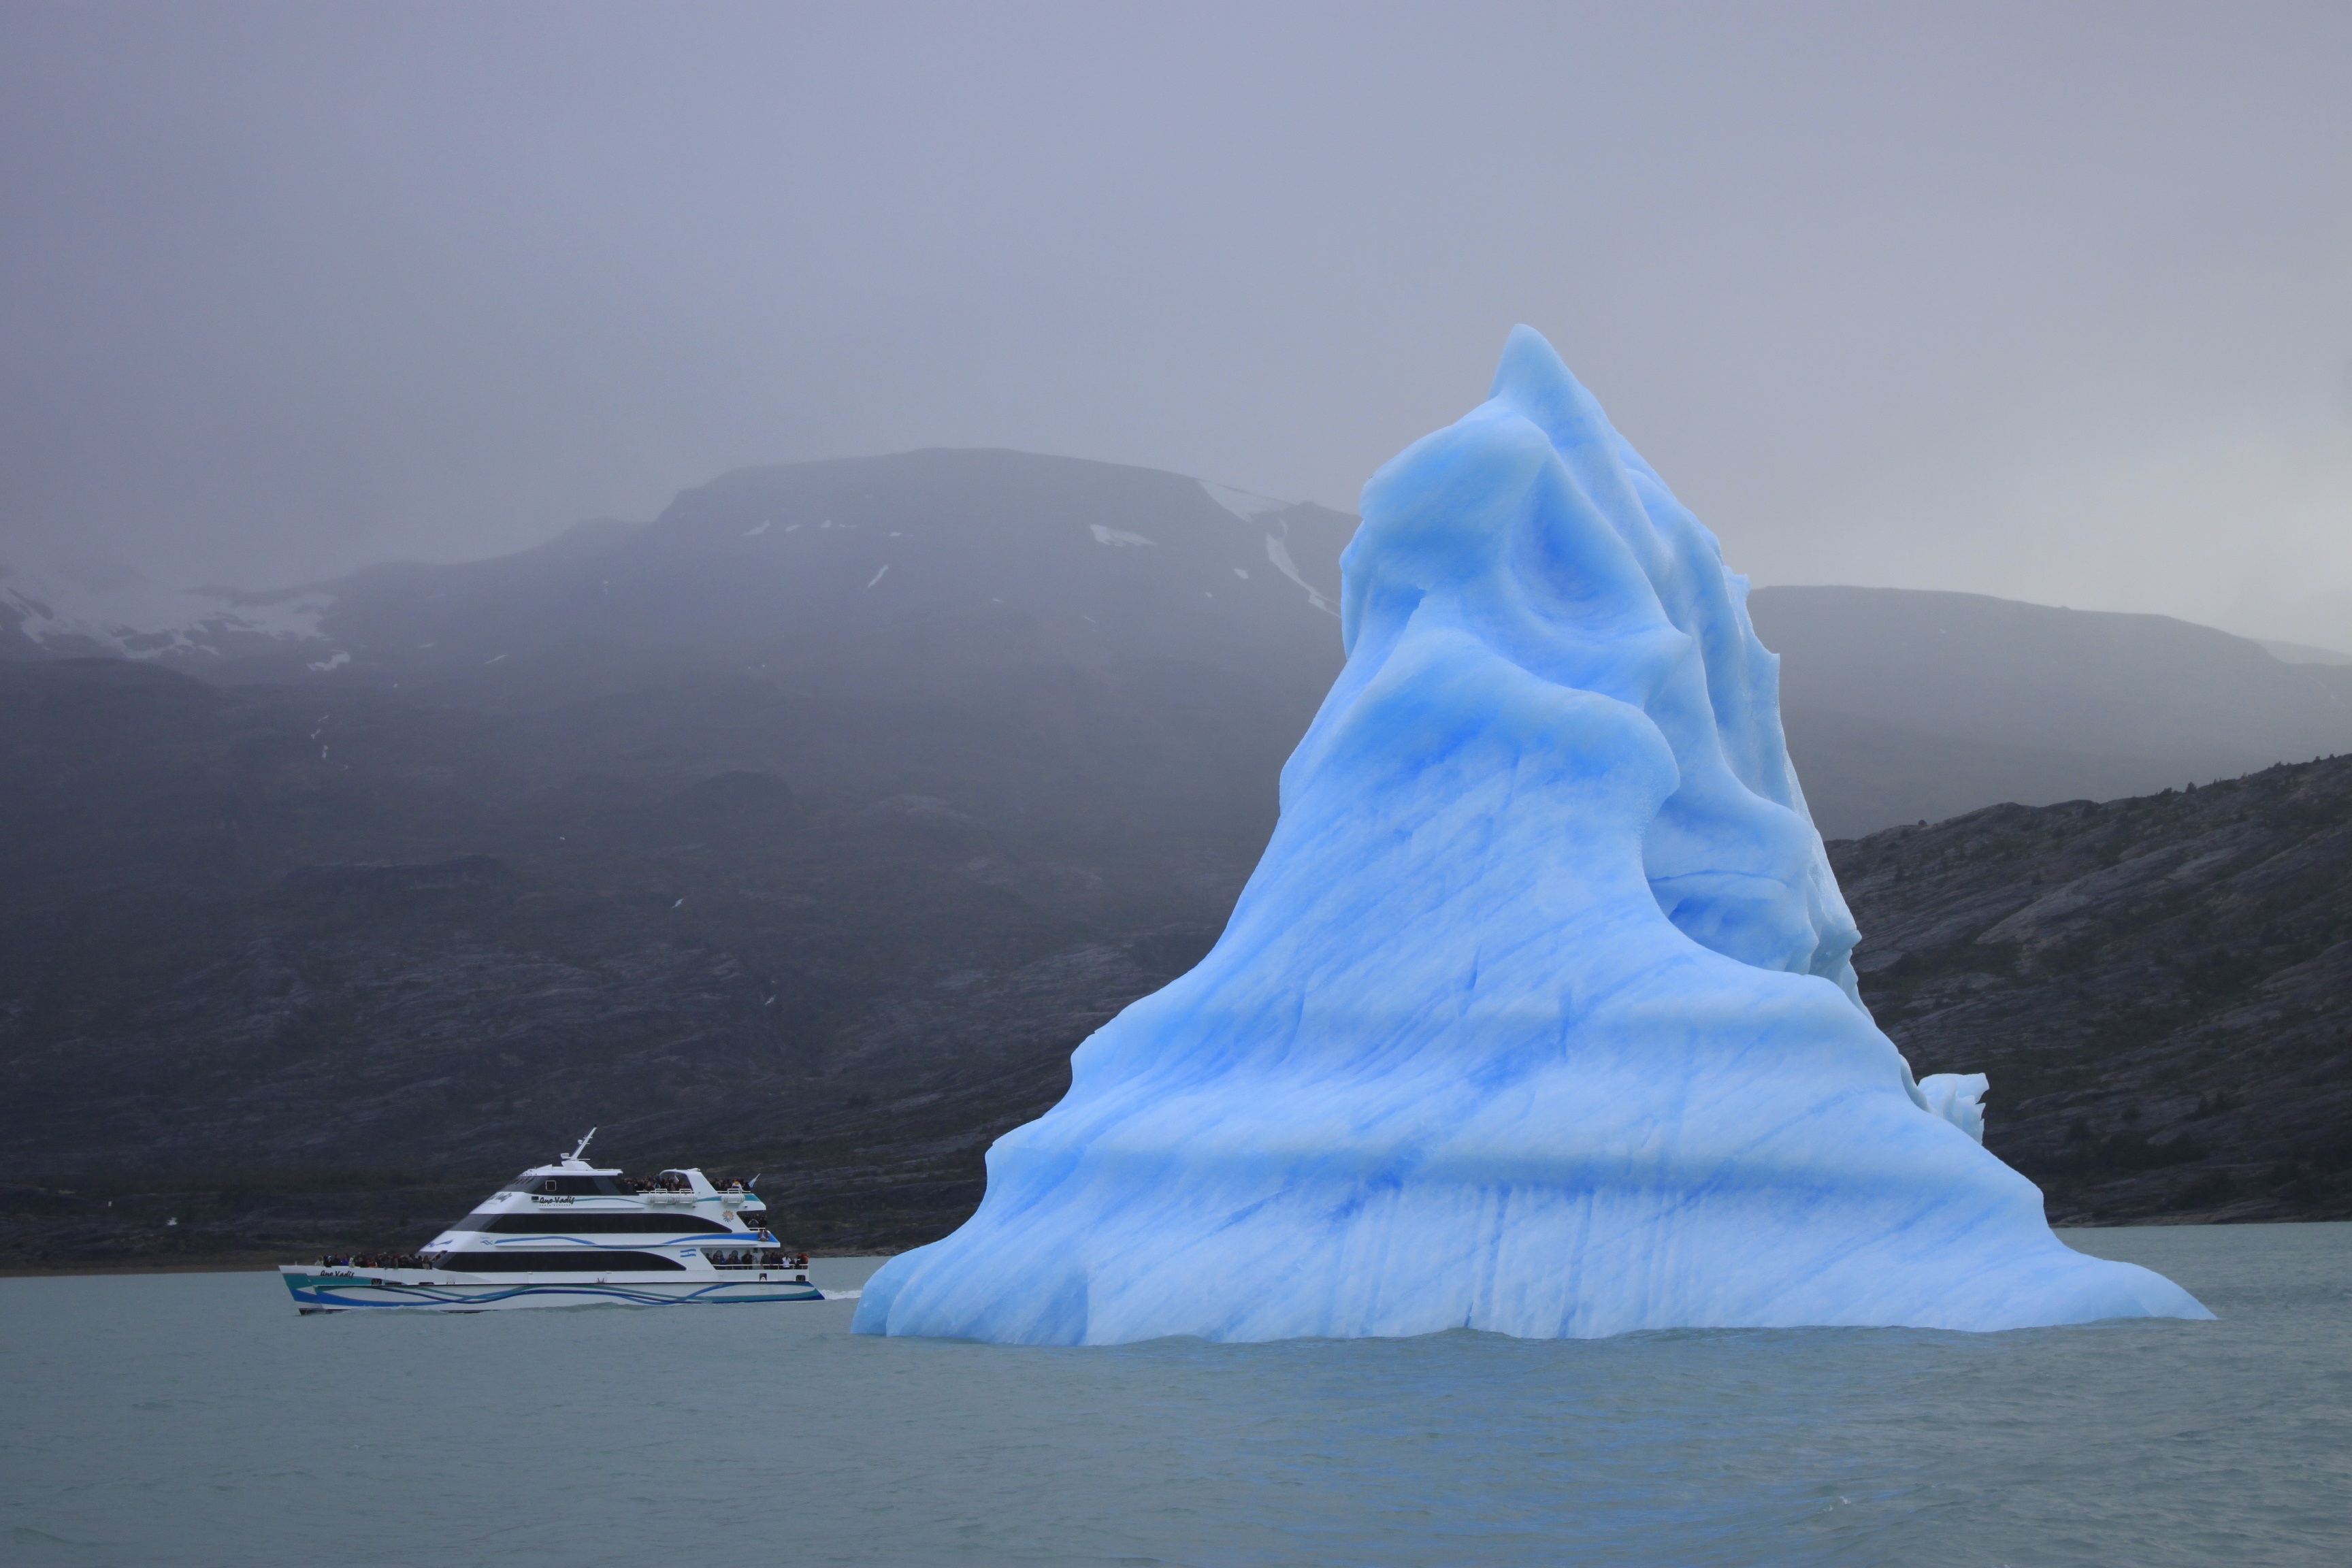
boat, ice, glacier, weather, blue, fjord, arctic, iceberg, argentina, freezing, arctic ocean, glacial landform, ice cap, sea ice